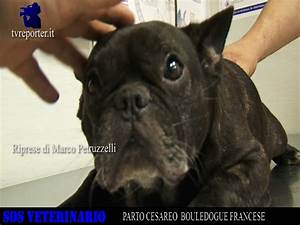
Label: dog